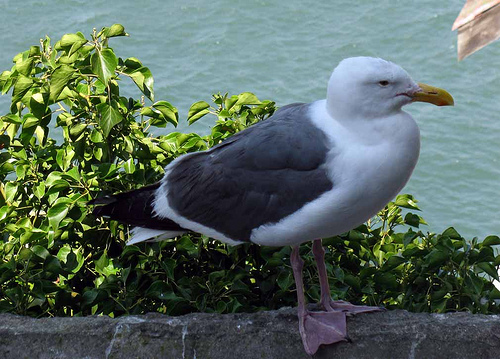
this bird has a white breast and head with an orange beak.
this bird has webbed feet, white breast, and a yellow beaka large bird smooth white and gray body, and large yellow bill.
a medium sized bird with a white belly, and a bill that curves downwards
this bird has red webbed feet, a white belly and head, grey wings and a large orange bill that curves downward slightly.
this bird is black withwhite and has a long, pointy beak.
this bird has large feet, a short yellow bill, and a black and white body.
this bird is white with grey and has a long, pointy beak.
the bird has a large yellow bill that is curved and webbed feet.
a large bird with a white belly and black wings and tail.
Species: California Gull